Health in Ivory Coast

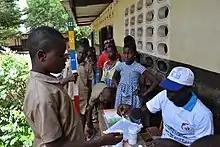
A volunteer distributes medicine to villagers in Aboisso, Ivory Coast.

Ivory Coast faces multiple health challenges, caused by factors including malaria, lack of access to medicine, and healthcare staffing shortages.